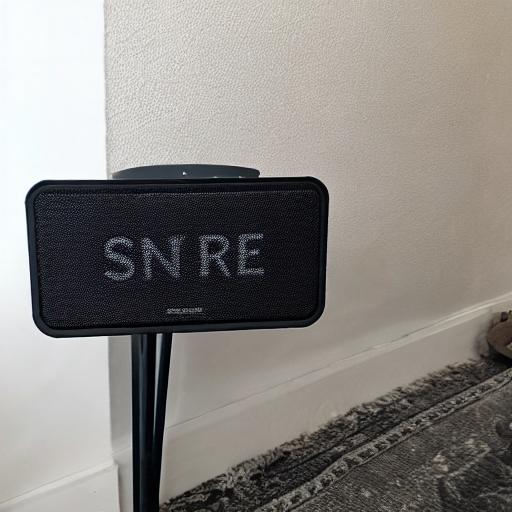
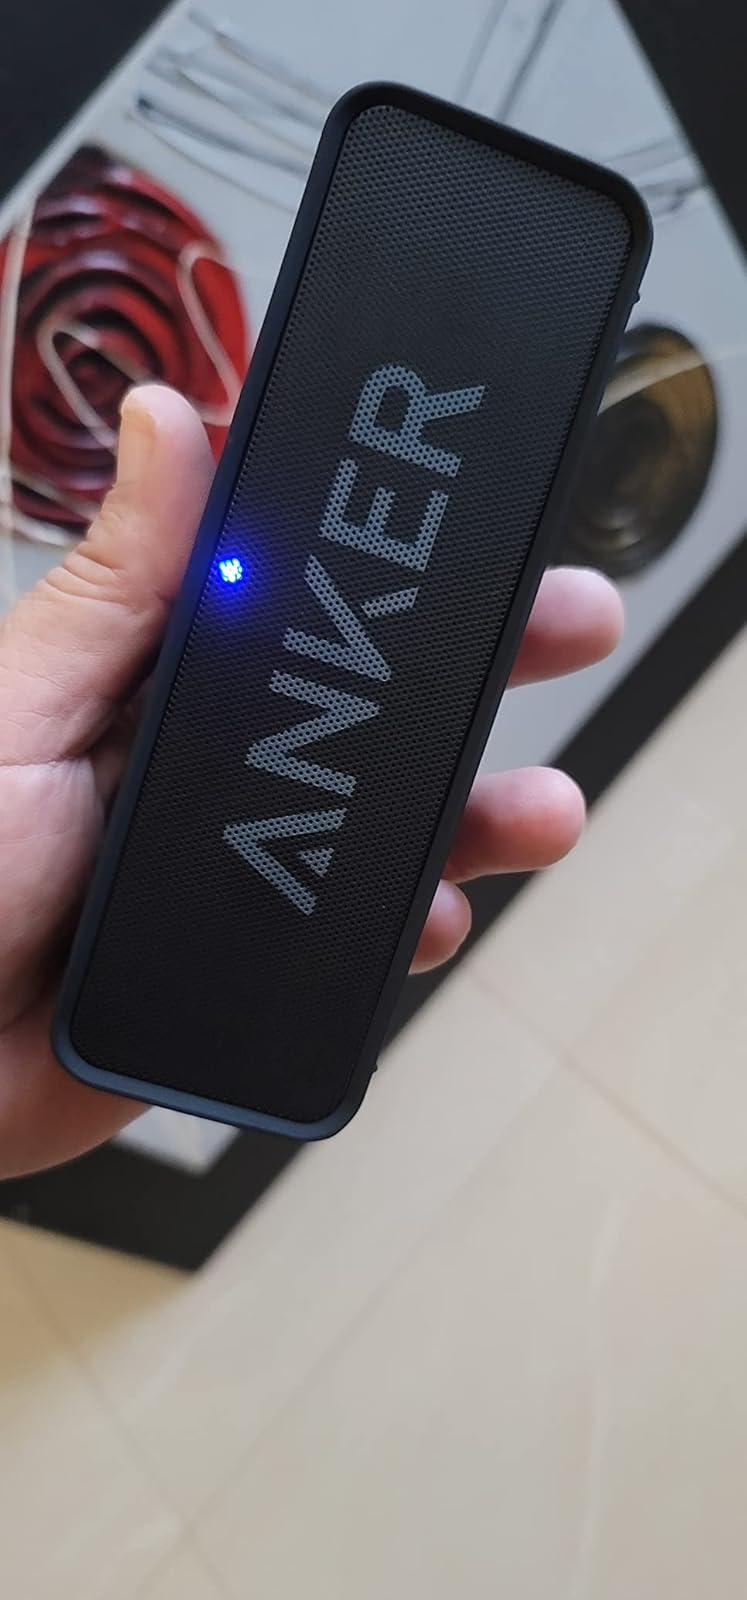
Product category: speaker
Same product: no